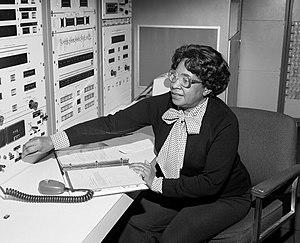
Mary Jackson née Mary Winston, née le 9 avril 1921 à Hampton dans l'état de Virginie, morte le 11 février 2005 à Hampton, est une mathématicienne et ingénieure en aérospatiale américaine.